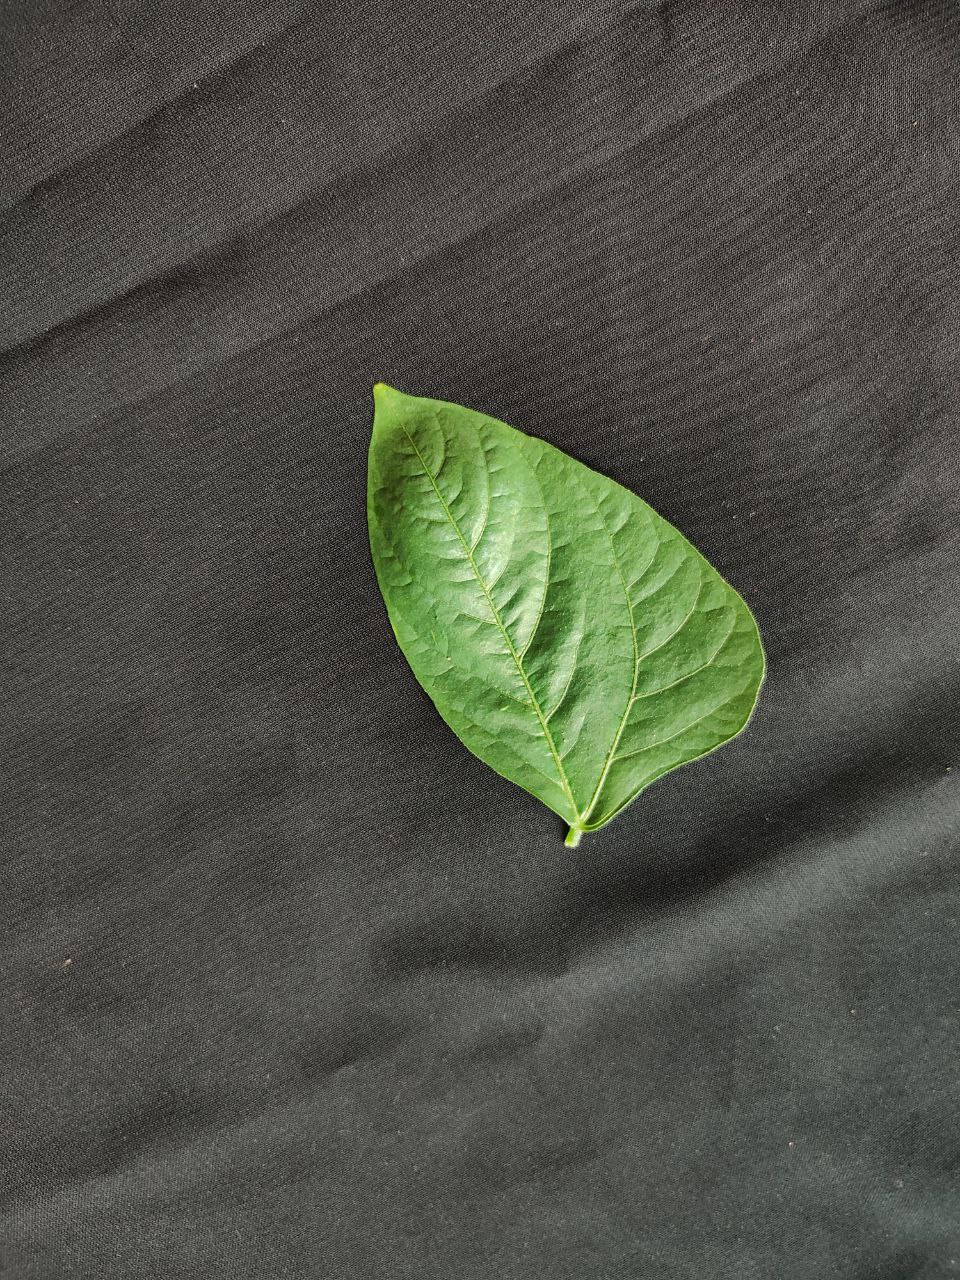
Crop: cowpea
Leaf condition: Fresh Leaf